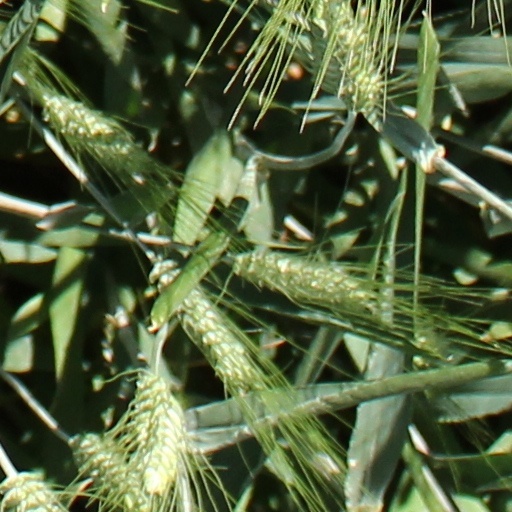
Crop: wheat